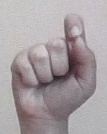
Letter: fa